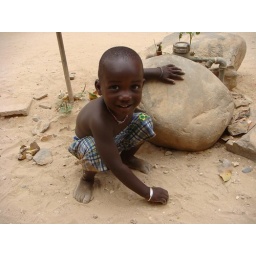
a cute little boy in Ile de Goree, Senegal, July 20